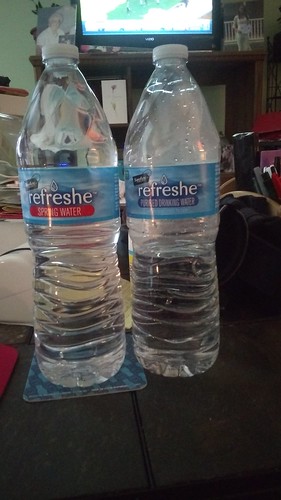
Waste category: plastic